Dos Pilas

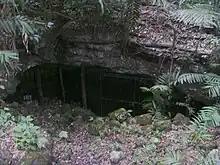
Cave entrance near El Duende

During excavations, a total of 22 caves were located in the immediate vicinity of the Dos Pilas, totaling over 11 km in length. There are five major caves; Cueva de El Duende, Cueva de Río El Duende, Cueva de Río Murciélagos, Cueva de Sangre and Cueva de Kaxon Pec. Only these major caves were excavated and the offerings recovered from these caves included a sizeable amount of Preclassic pottery. The strong Preclassic traces found in the caves would imply that the caves were important long before the warlike Dos Pilas state was founded in the Late Classic. All the major architecture at Dos Pilas dates from the Late Classic and is aligned with important cave systems, showing that the builders of the city incorporated a thousand-year-old sacred landscape into the design of their city.